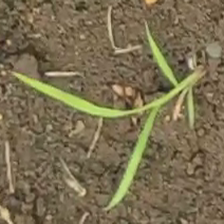
Weed species: Digitaria_SP_(Digitaria Sanguinalis )